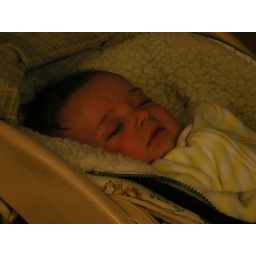
Baby David sleeping in his car seat